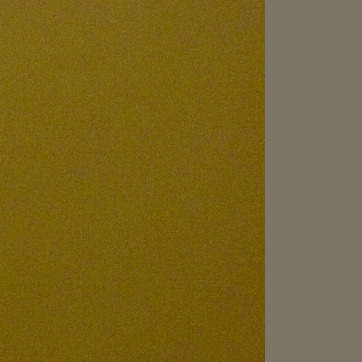
Material: painted